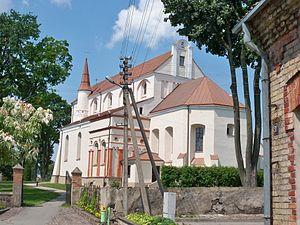
Simnas est une ville de Lituanie ayant en 2005 une population de 1 960 habitants.